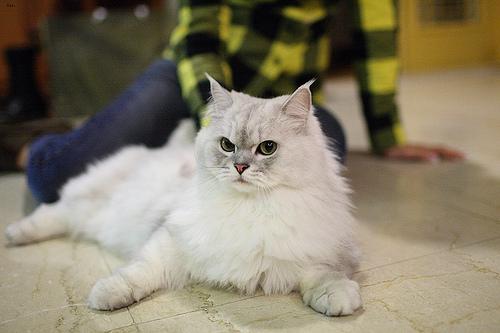
Breed: Persian